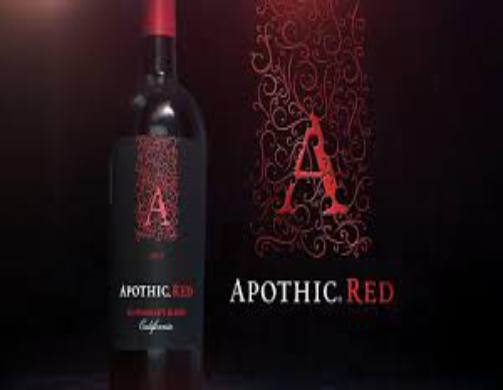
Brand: apothia-1
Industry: Necessities